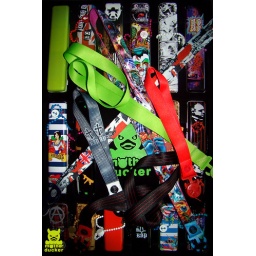
Big box full of Mother Ducker cell phone lanyards in unique little boxes.